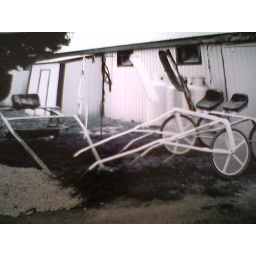
race bikes in front of the barn